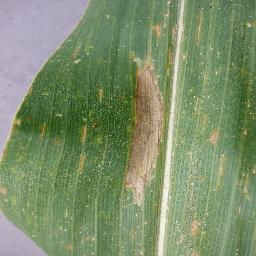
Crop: corn
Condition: (maize)_northern_blight